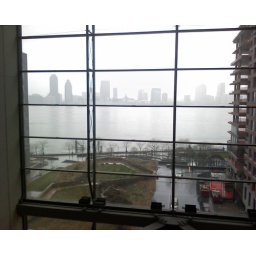
This is the view of the East River from the 9th floor bridge in the Embassy Suites.